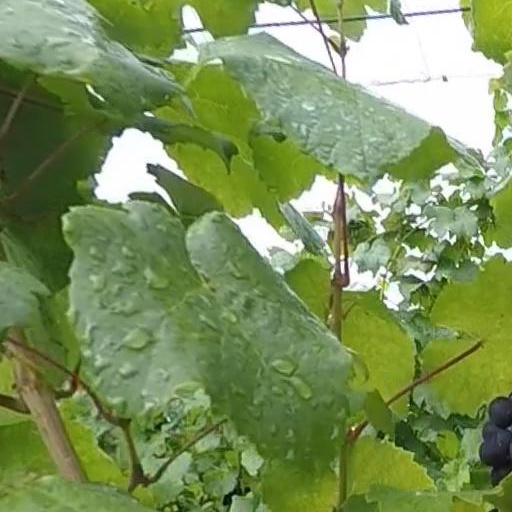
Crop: grape